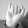
ASL letter: I